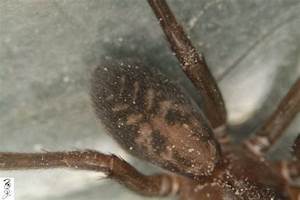
Label: ragno